Bandoneón Day

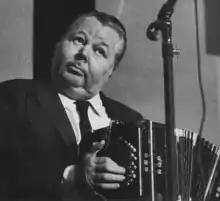
Aníbal Troilo in 1971

Aníbal Carmelo Troilo, aka Pichuco, was born in Buenos Aires on 11 July 1914 and was a distinguished bandoneon player, composer, and tango orchestra conductor. His orchestra experimented with innovative sounds and themes, and he contributed much to the nation's cultural fabric. For these reasons, the date of his birth is used to commemorate the bandoneon.